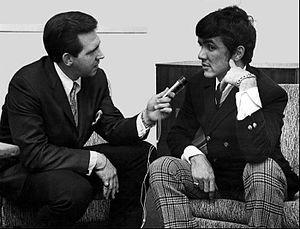
Jimmy Pearson Staggs est un disc-jockey américain et propriétaire de magasins de disques à Chicago.